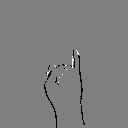
ASL letter: i